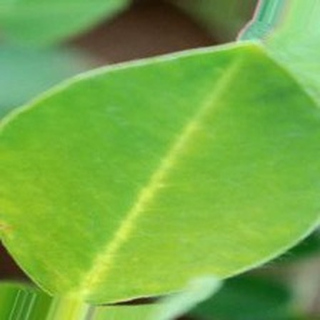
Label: healthy_groundnut